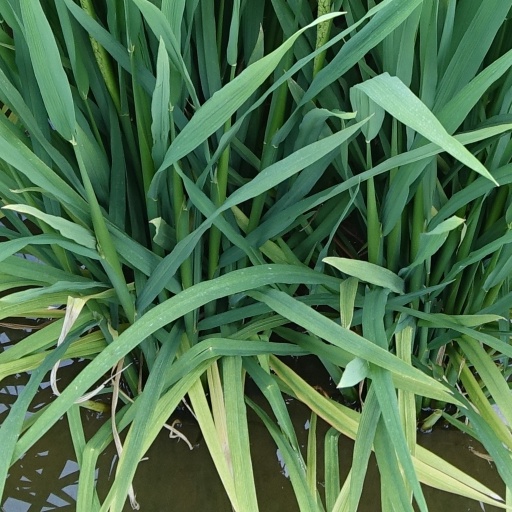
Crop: rice